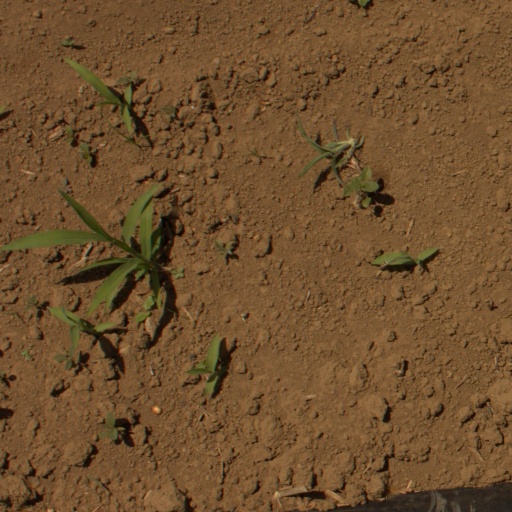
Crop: Jerusalem artichoke